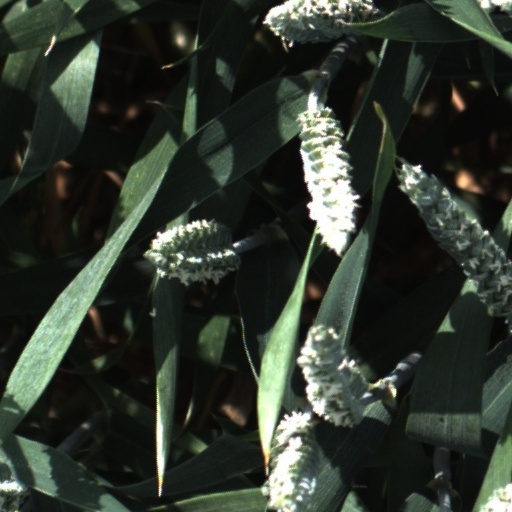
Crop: wheat